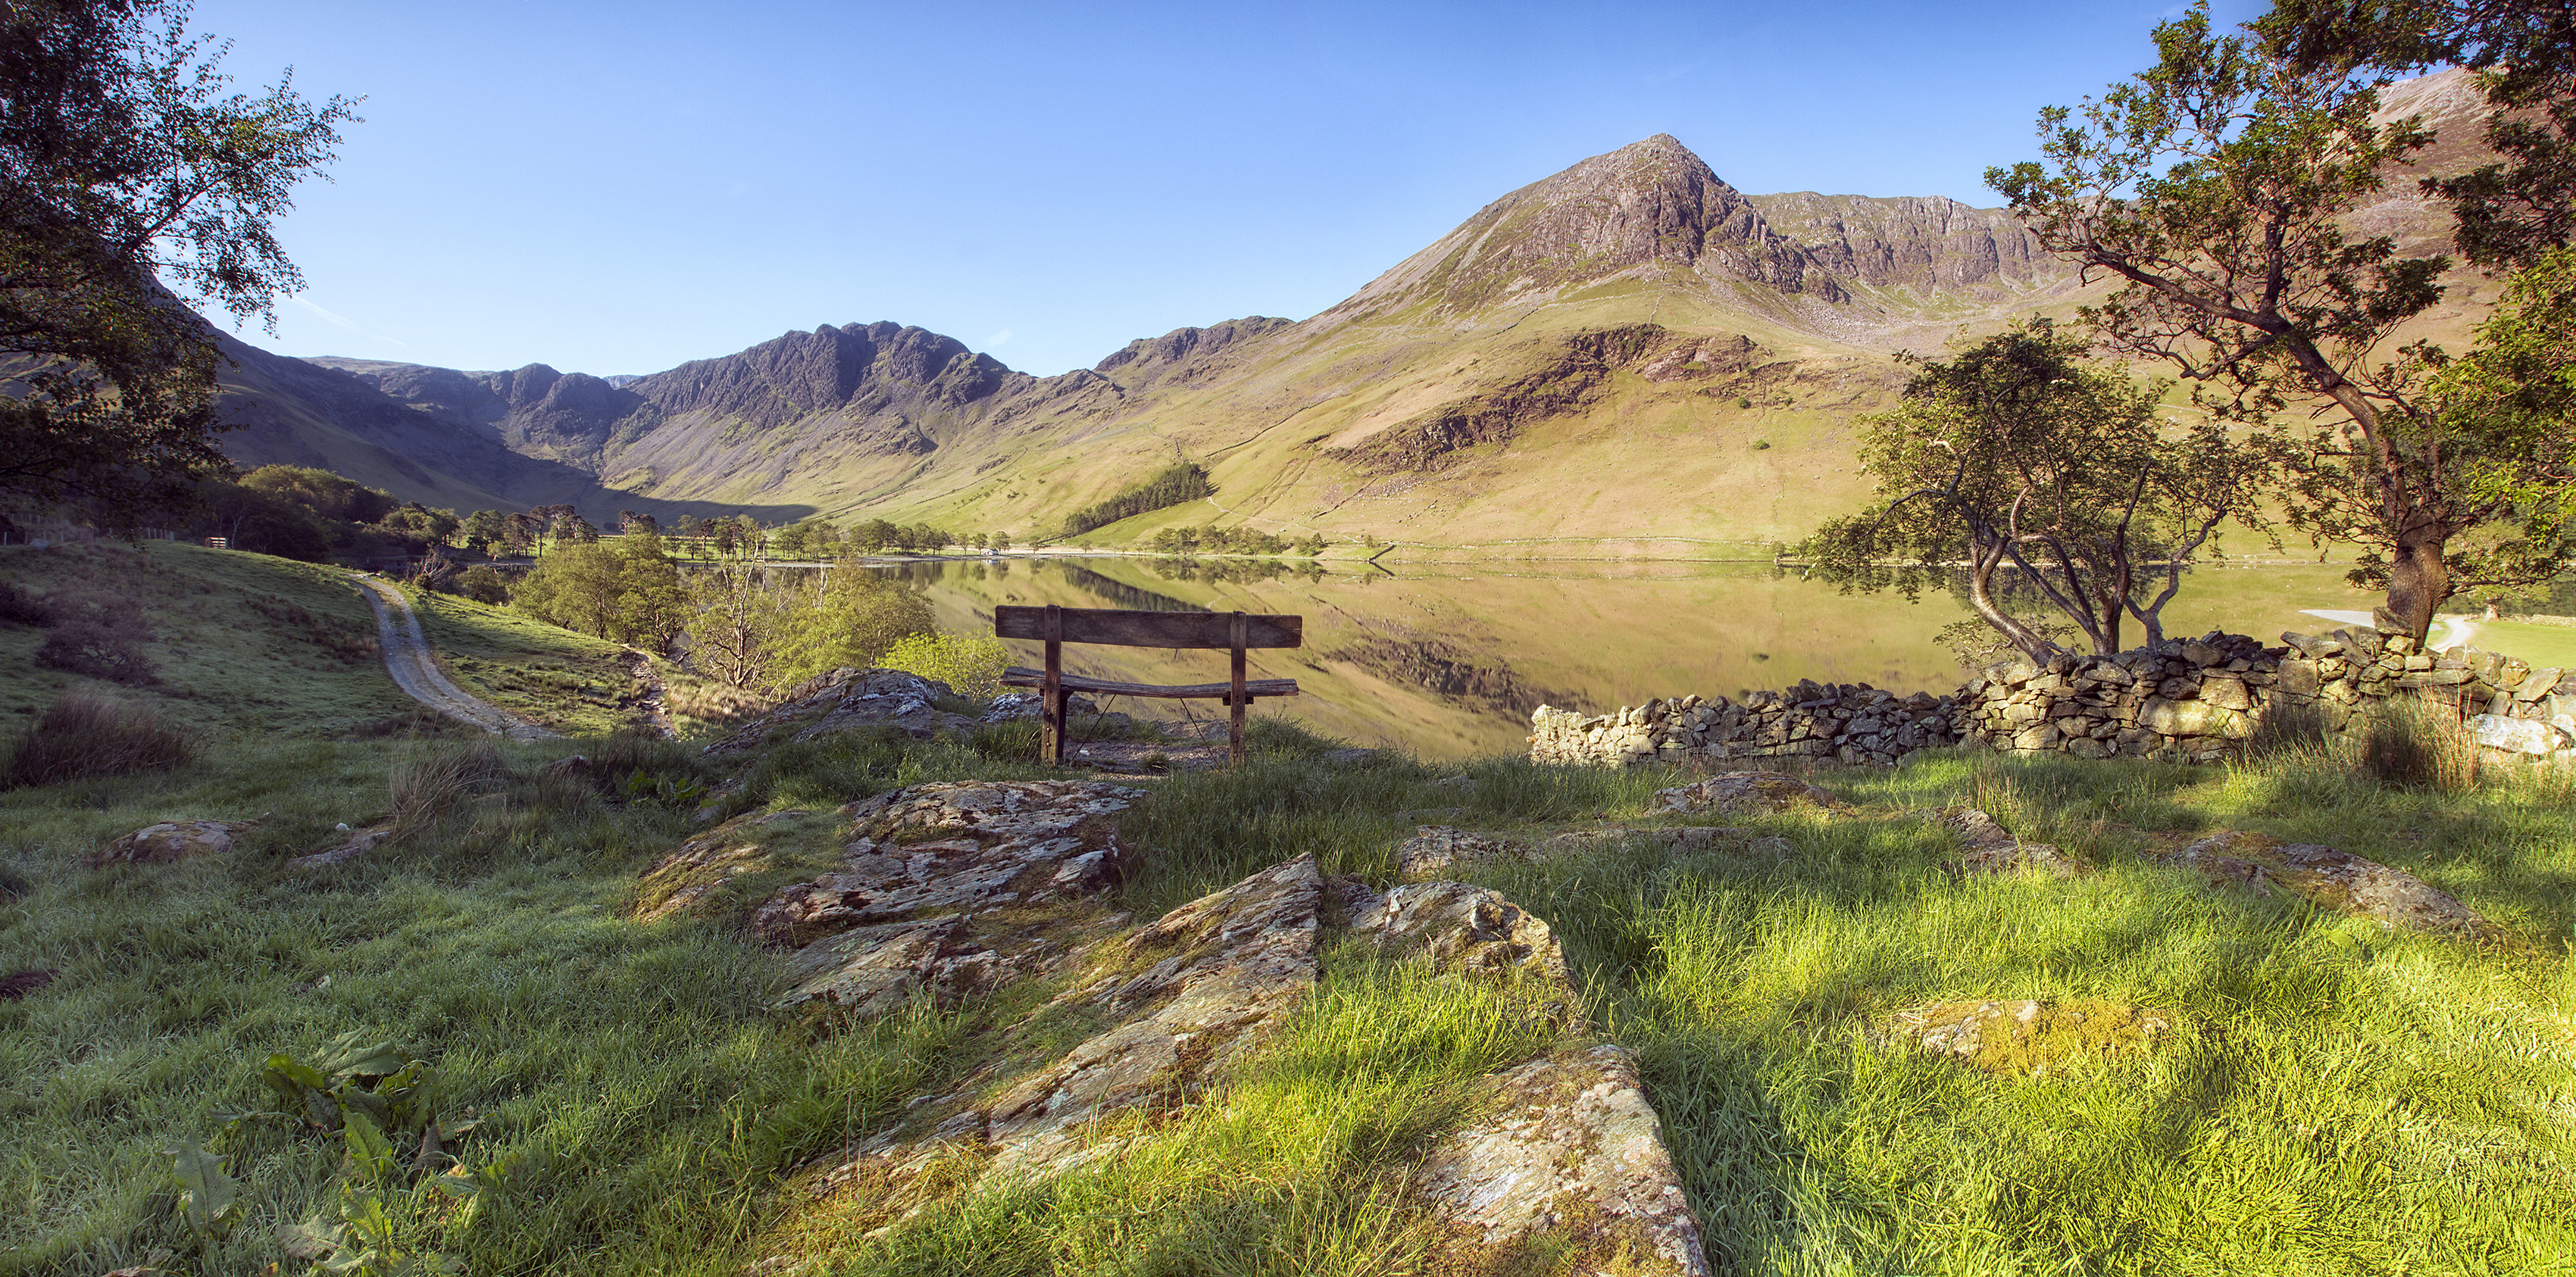
landscape, wilderness, walking, mountain, trail, meadow, hill, lake, adventure, valley, mountain range, national park, ridge, grassland, plateau, ecosystem, buttermere, lakedistrict, fleetwithpike, haystacks, wadi, highstile, landform, mountain pass, geographical feature, mountainous landforms